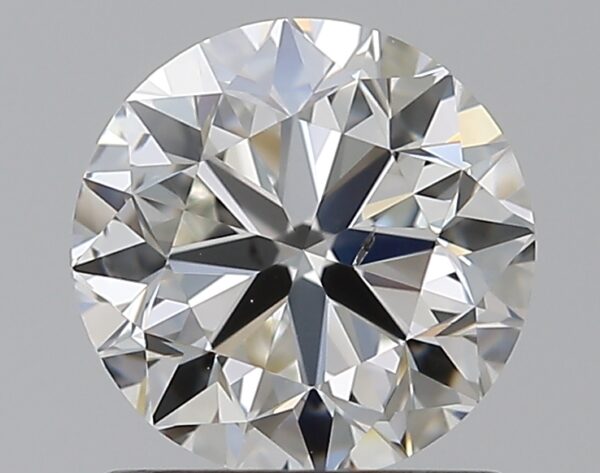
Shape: round
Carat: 1
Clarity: SI1
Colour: H
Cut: VG
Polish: EX
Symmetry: EX
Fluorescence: F
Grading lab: GIA
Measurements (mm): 6.19 x 6.23 x 3.98